Runes

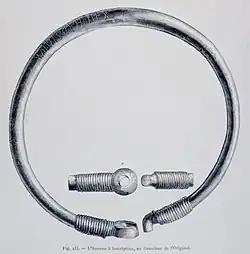
Ring of Pietroassa by Henri Trenk, 1875

Runic inscriptions from the 400-year period 150–550 AD are described as "Period I". These inscriptions are generally in Elder Futhark, but the set of letter shapes and bindrunes employed is far from standardized. Notably the "j", "s", and "ŋ" runes undergo considerable modifications, while others, such as "p" and "ï", remain unattested altogether prior to the first full futhark row on the Kylver Stone ( 400 AD).